Marching Song of the First Arkansas

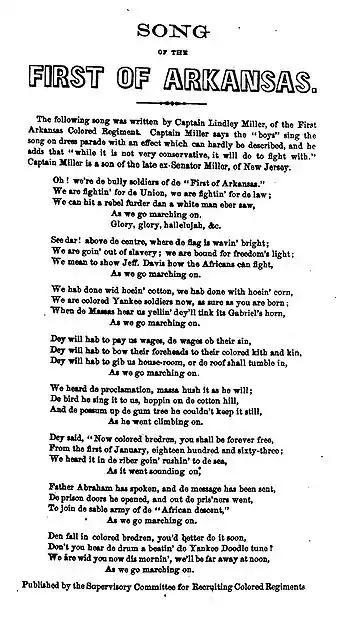
Song of the First of Arkansas, 1864

Although Congress had passed the Confiscation Act and Militia Act in July 1862, permitting freed slaves to serve in the Union Army, President Abraham Lincoln was initially reluctant to enlist blacks as soldiers. Lincoln announced in September 1862 that effective January 1, 1863, all slaves in Confederate territory would be free. Beginning in 1863, recruitment of black soldiers proceeded with Lincoln's approval.